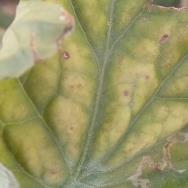
Crop: Tomato
Condition: virosis-d